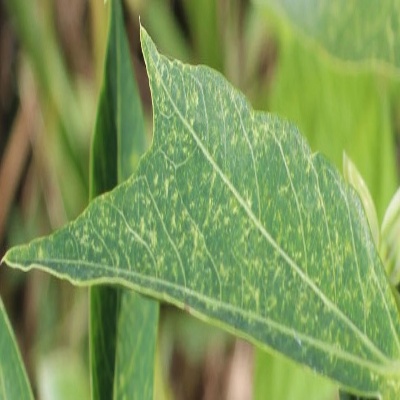
Crop: Cassava
Condition: green mite